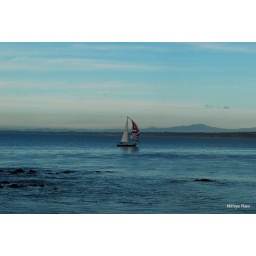
A ship in the distance. The sail was really pretty